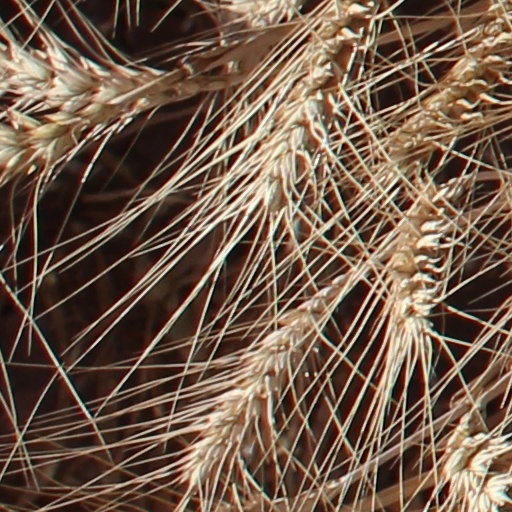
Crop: wheat